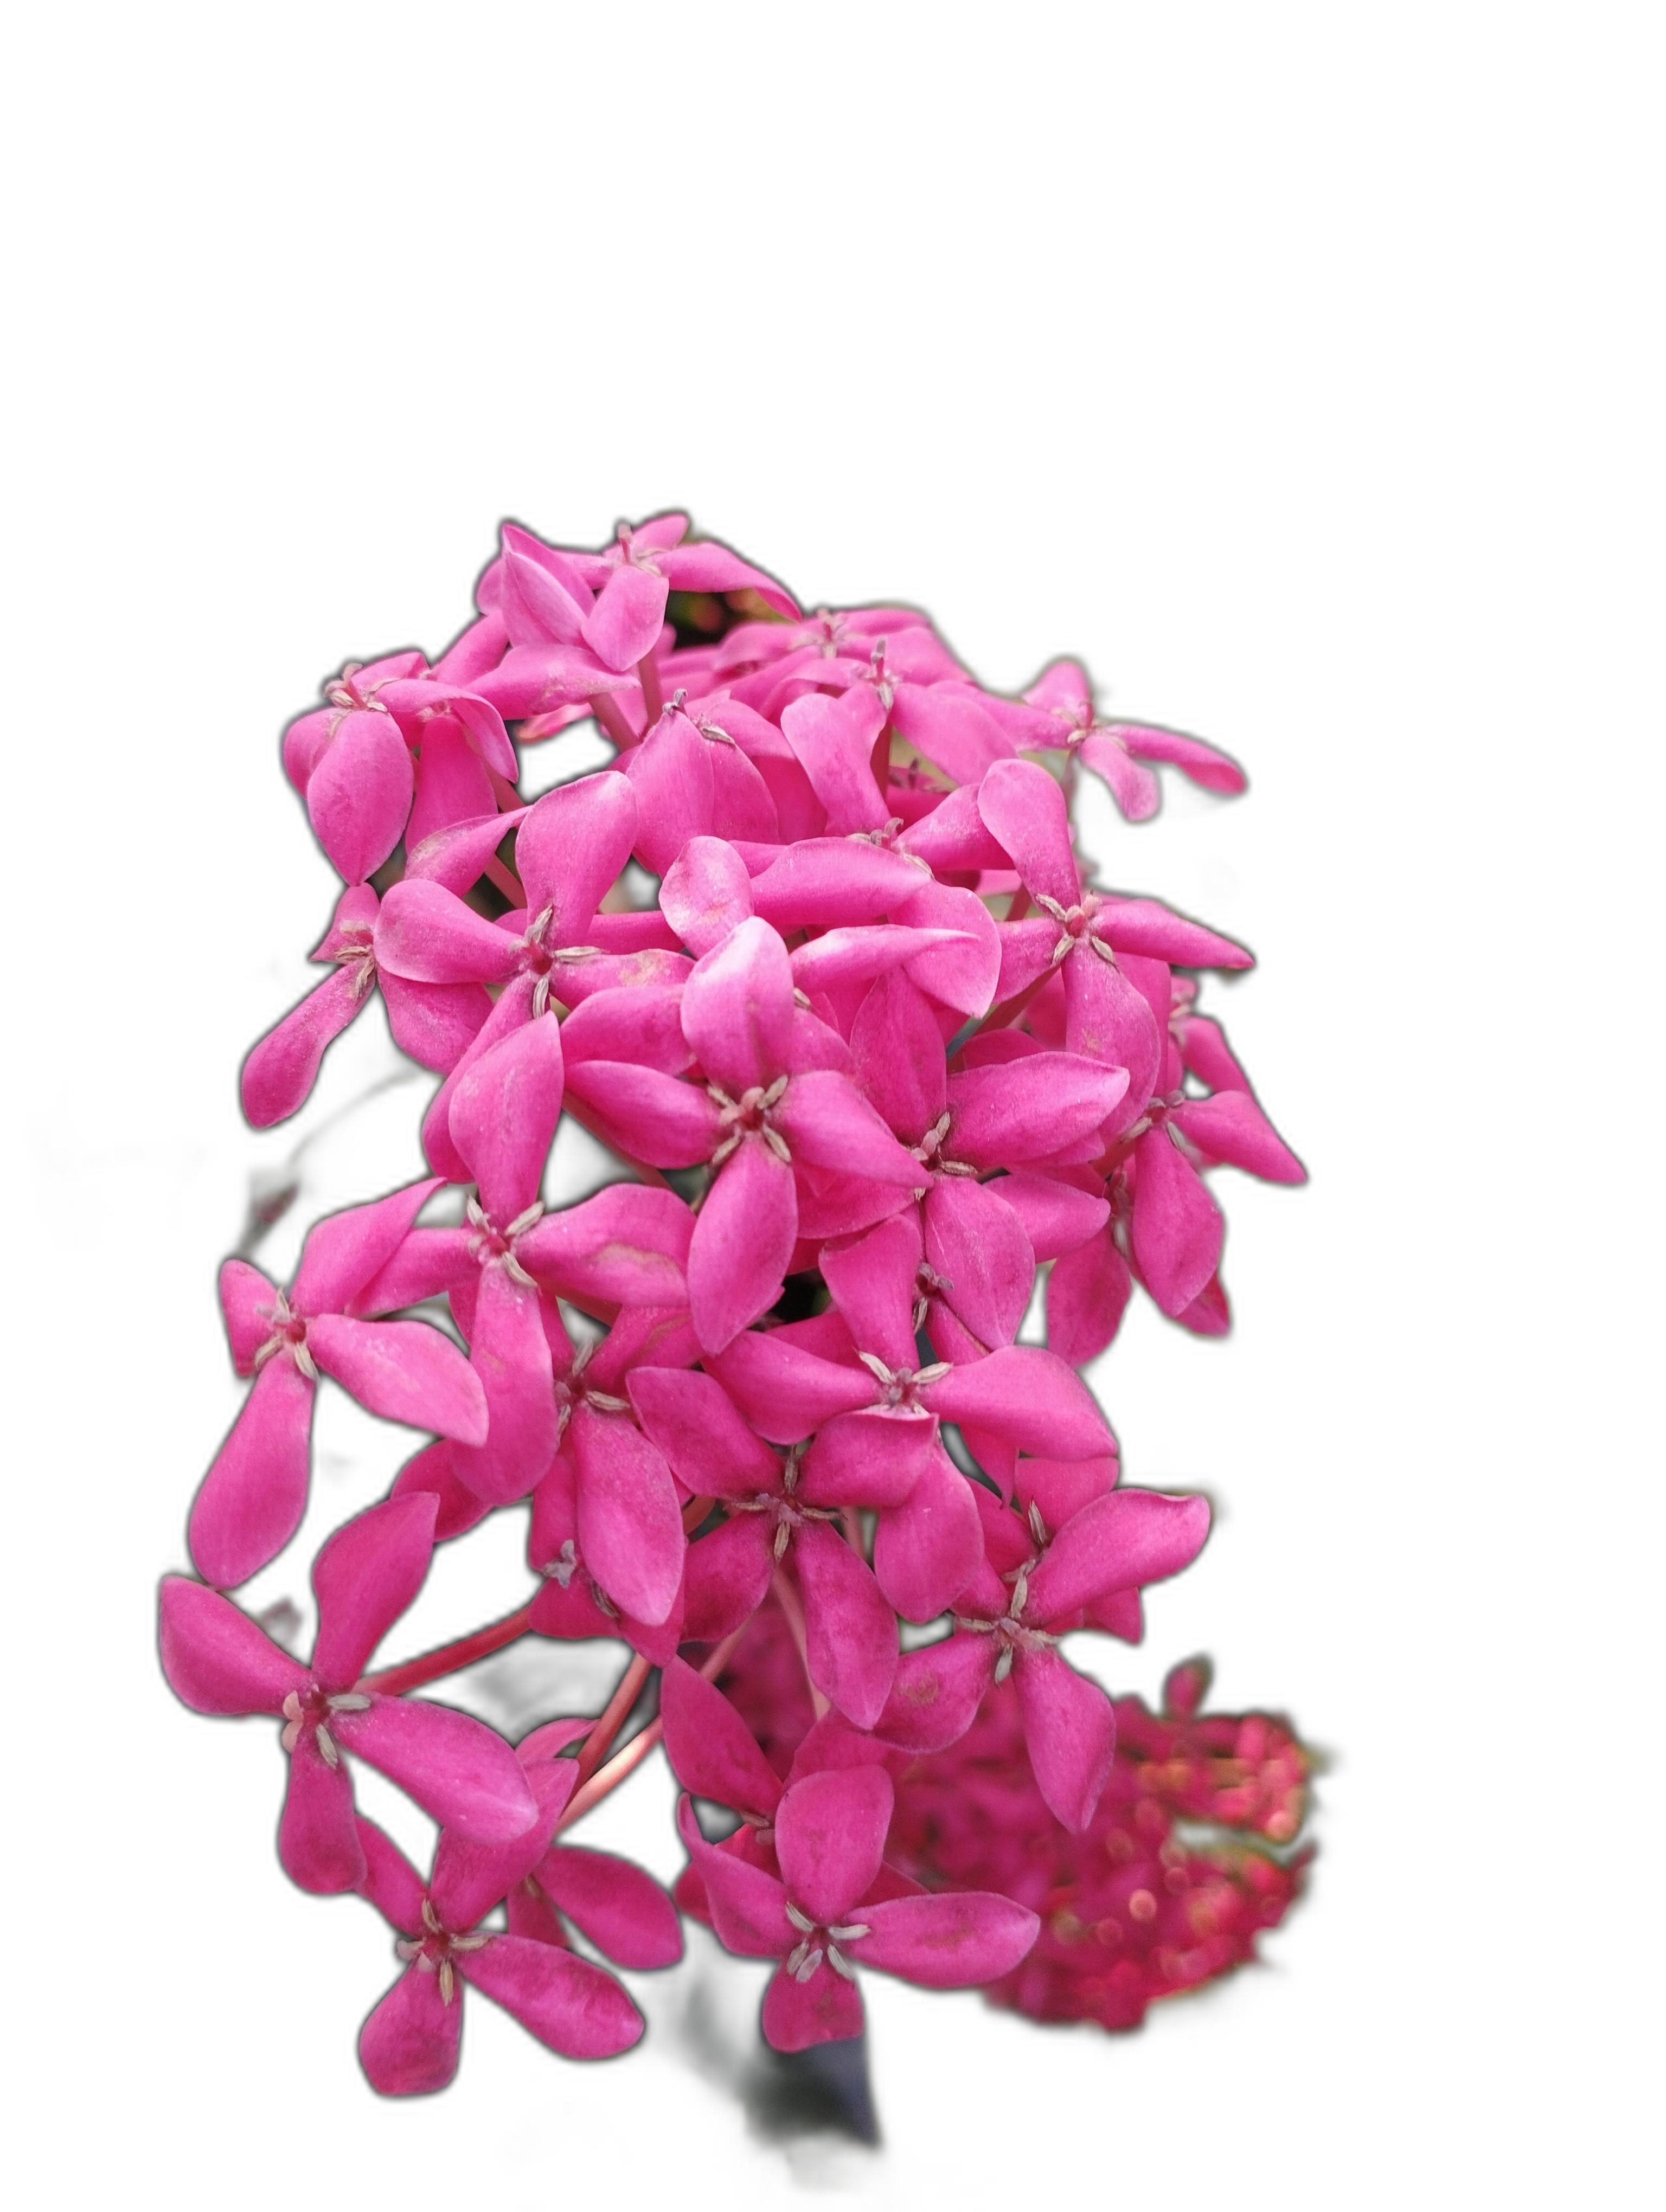
Label: Jungle geranium